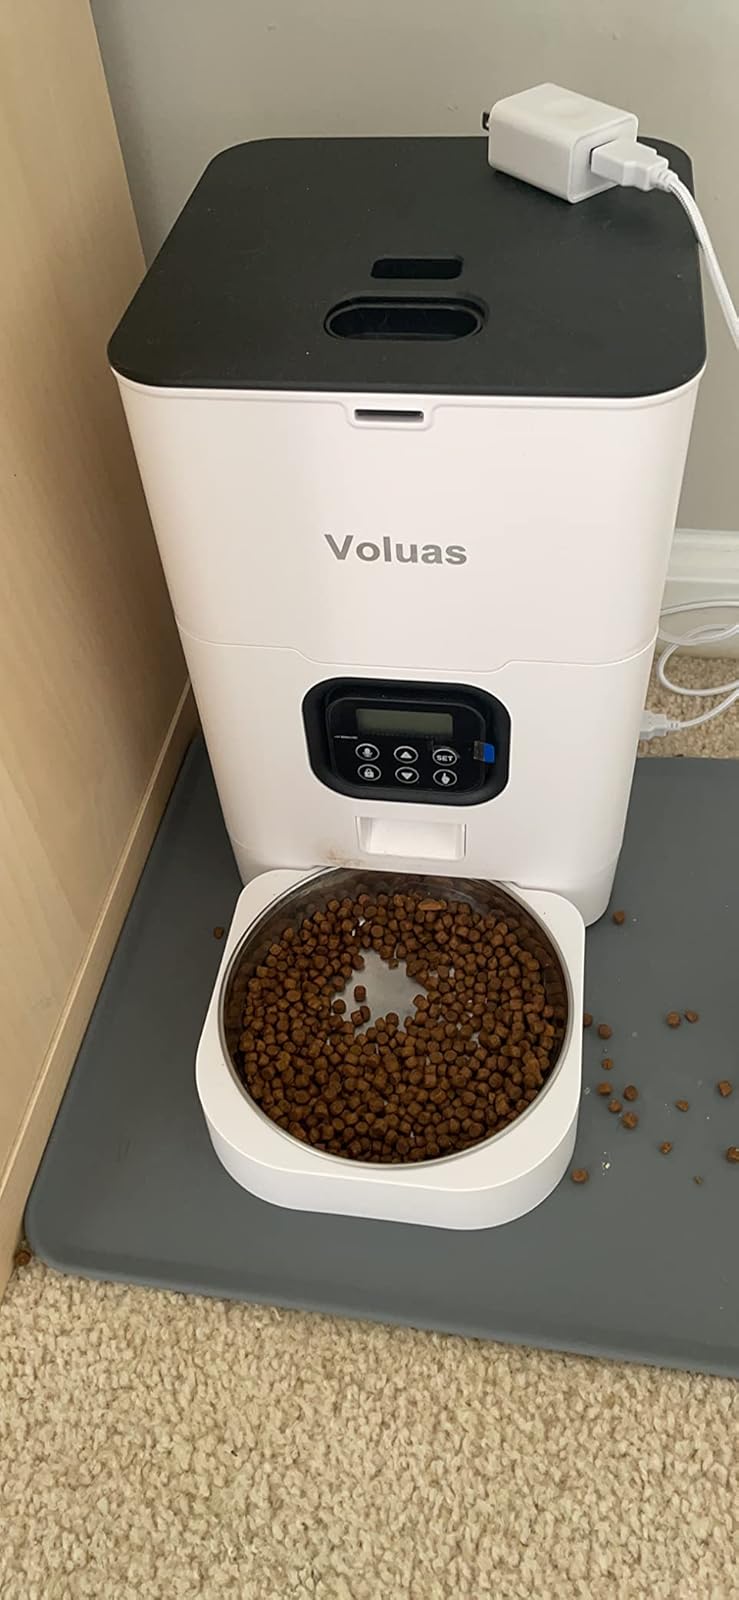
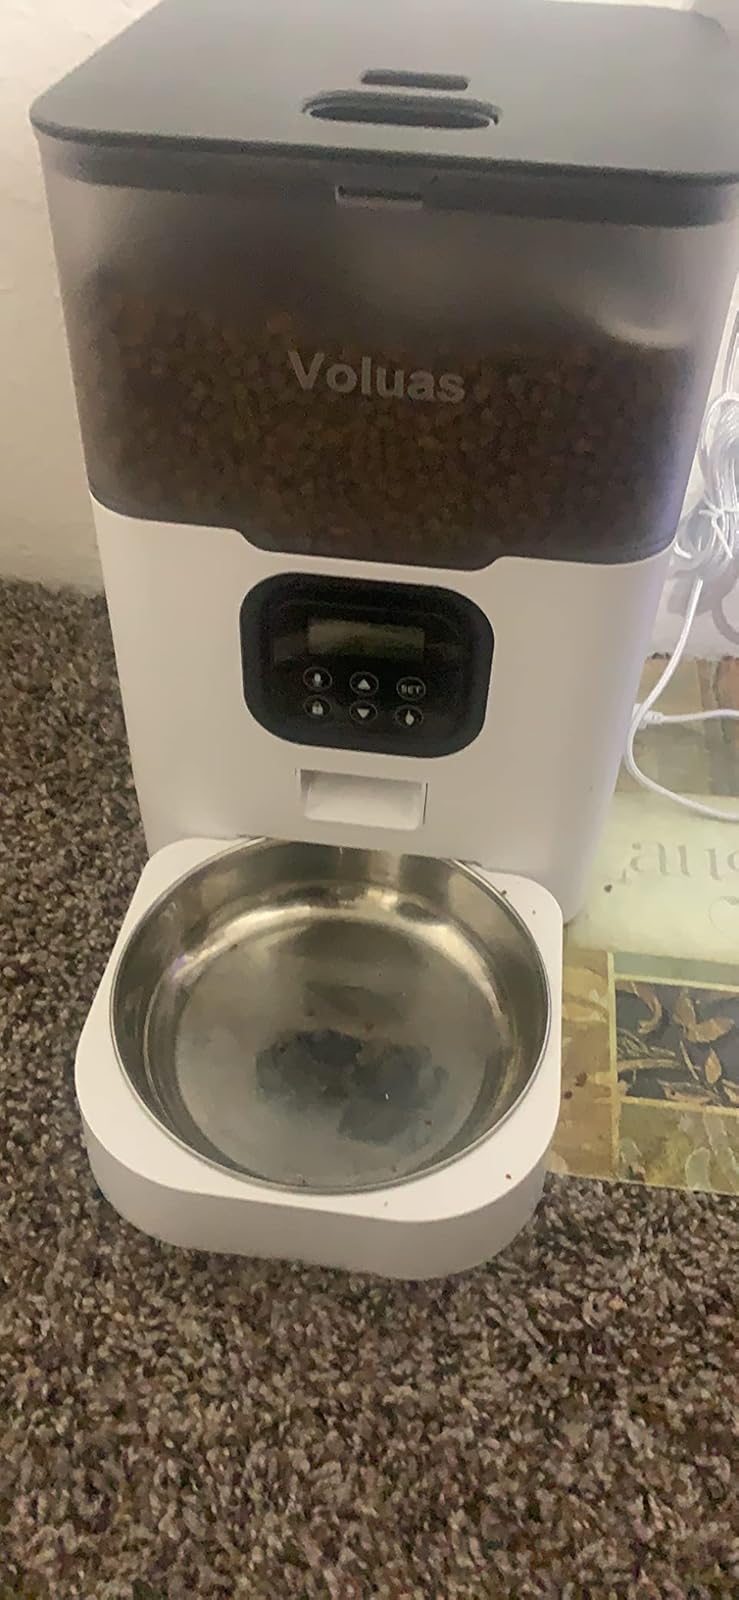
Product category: items_feeder
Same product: no